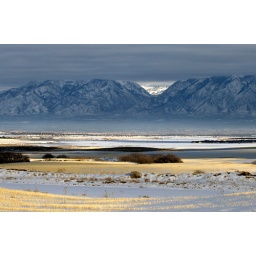
Inversion in the Valley creates smog. I liked the wheat stubbles golden color against the blue mountains.